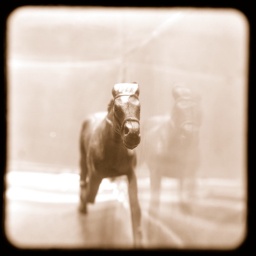
Toy horse posed in a glass vase